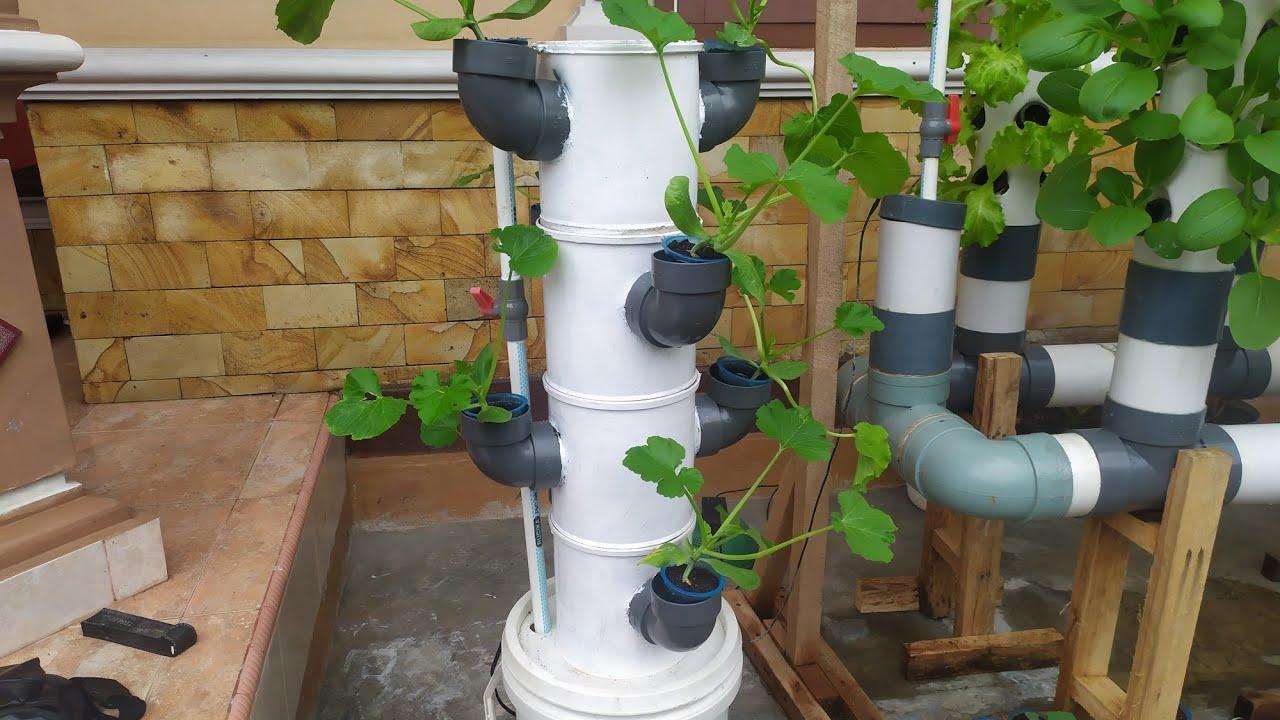
Kilimo cha viwandani. Ni kilimo kipya na cha kisasa, kinachomuwezesha mkulima kupata mazao mengi katika eneo dogo. Ni kilimo ambacho kinatumia teknolojia nzuri na ya kisasa, ikiwemo kufunga taa ndani ya jengo kwa ajili ya kufanya mmea kukua, kwa mbadala wa mwanga wa jua.